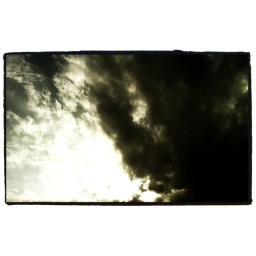
The trailing edge of a wall cloud passes through Addison shortly after unleashing 7 tornadoes in Dallas, Tx.